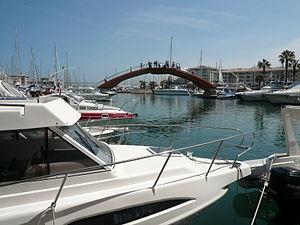
Pont du port de Fréjus
Fréjus est une commune française située dans le département du Var, en région Provence-Alpes-Côte d’Azur.